Chengdu J-20

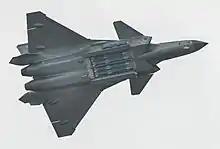
Chengdu J-20 displaying weapon bays, missiles, and avionics during Airshow China 2018.

The J-20 avionics aim to obtain situational awareness through advanced sensor and data fusion while denying situational awareness to the adversary through stealth and electronic warfare. The J-20 features an integrated avionic suite consisting of multi-spectral sensors capable of providing omnidirectional coverage. Official information on the type of radar that J-20s use has not yet been released publicly. Some analysts believed that J-20s used Type 1475 (KLJ-5) active electronically scanned array (AESA) radar with 1856 transmit/receive modules, but more recent information revealed that this radar was designed for upgraded versions of the J-11D. Other analysts point out that, based on the nose cross-section of the J-20 and known data about a single transmit/receive module surface in the J-16's AESA radar system, J-20s likely contain 2000–2200 transmit/receive modules. A 2003 Chinese military study included requirements for a radar with a tracking range of , simultaneous tracking for 20 targets, and multi-target engagement capabilities; Chinese radars have since met or exceeded those requirements.